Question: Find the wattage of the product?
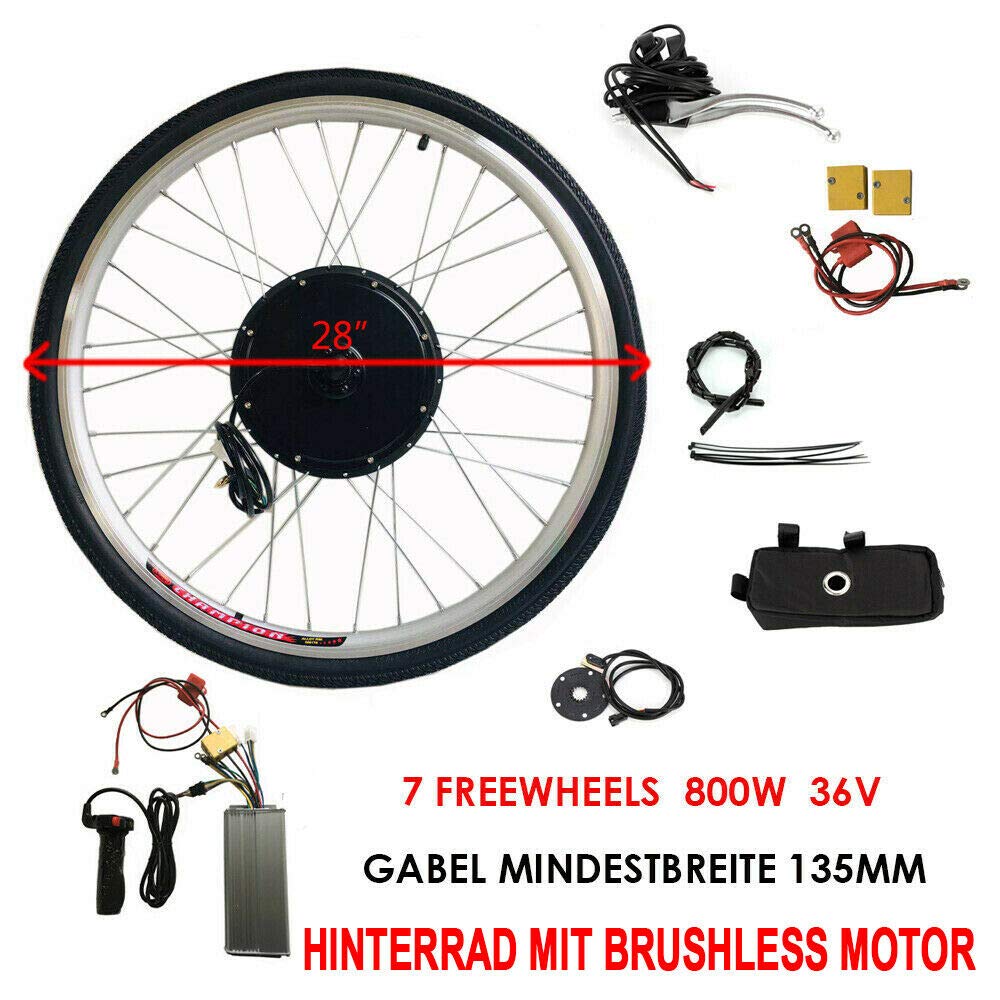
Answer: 800.0 watt